Ocellated tapaculo

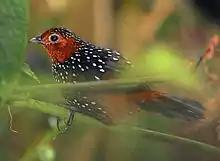
Photographed in Ecuador

The ocellated tapaculo (Acropternis orthonyx) is a large bird found in the northern Andes in South America. It is a highly distinctive tapaculo; traditionally united with its closest relatives in the Rhinocryptidae, this family is paraphyletic with the Formicariidae (ground-antbirds) but instead of merging the tapaculos with the ground-antbird family, recent sources tend to split the antpittas from the Formicariidae.